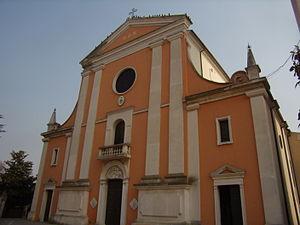
Bergantino est une commune italienne de la province de Rovigo dans le sud de la région de Vénétie en Italie.